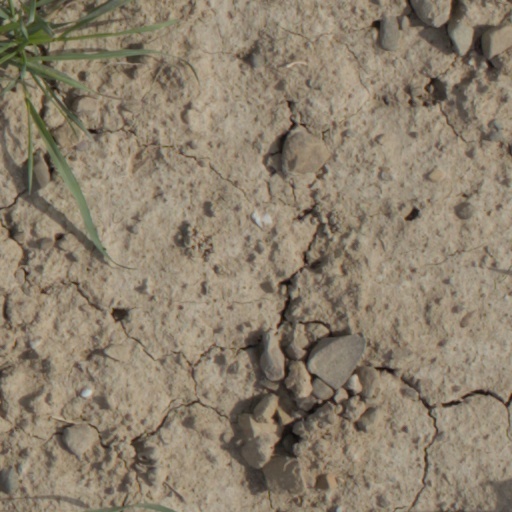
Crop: wheat